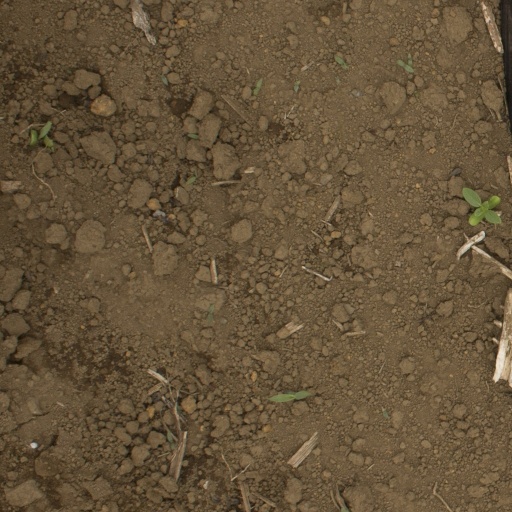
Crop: Jerusalem artichoke